Mary Rundle

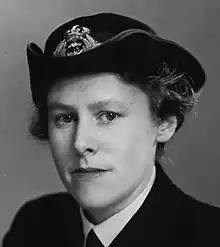
Rundle in April 1948

Mary Beatrice Rundle (10 August 190729 September 2010) was the first officer in charge of the Women's Royal Naval Service (WRNS) at Portsmouth during World War II. At the end of the war, she was promoted to superintendent, the third highest post in the service. She was born at Highfield, Southampton, the younger daughter of engineer rear admiral Mark Rundle. She was educated at Sheffield High School for Girls, where she won an open scholarship to study at Harrogate Ladies' College. In the 1930s, she was employed as Sir Anderson Montague-Barlow's personal secretary.